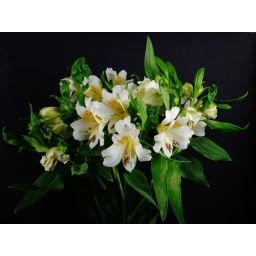
Kitchen flowers from the supermarket, against a black card background. Flash high camera right &amp;amp; high camera left using ebay triggers.